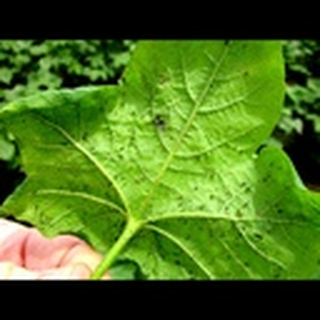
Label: cotton_aphids